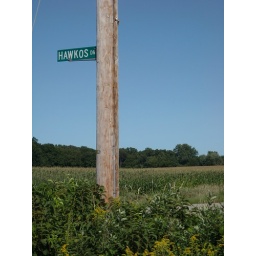
Hawkos Drive road sign near Rio, Wisconsin